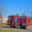
Label: truck